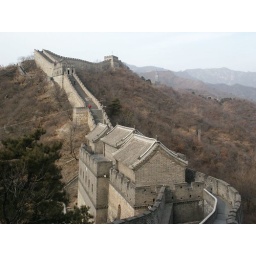
It is truly awesome to see this wall snaking up and over the mountains into infinity.